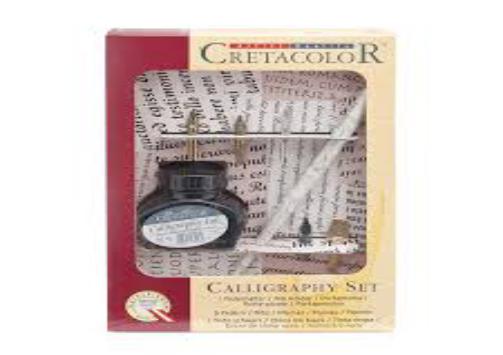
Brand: Cretacolor
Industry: Necessities